Typhoon Nepartak

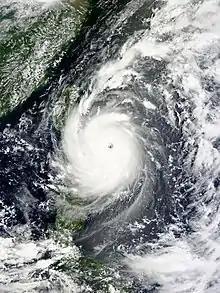
Typhoon Nepartak approaching Taiwan on July 7

After being named, Nerpartak started to accelerate north-westwards, as a subtropical ridge to the north of the system, became better established and acted as the dominant steering mechanism. Over the next couple of days the system gradually intensified further as its upper level outflow improved, as a TUTT cell positioned to the north of Nepartak propagated westwards. Thus, around 12:00 UTC, the JMA upgraded it to a severe tropical storm, and the system developed a large central dense overcast (CDO) with tightly curved convective banding. Both the JMA and the JTWC upgraded Nepartak to a typhoon early the next day, and afterwards the system underwent a period of rapid deepening. The system entered the Philippine Area of Responsibility approximately at 06:00 UTC (14:00 PHT), upon which PAGASA assigned it the local name "Butchoy". Due to low vertical wind shear, excellent dual-outflow channels and very warm sea surface temperatures, above 30°C over the Philippine Sea, the compact and symmetric typhoon acquired annular characteristics and a well-defined eye on the evening on July 5. This prompted the JTWC to upgrade it to a Category 4-equivalent super typhoon around 18:00 UTC. On July 6, the JTWC estimated that Nepartak had become a Category 5-equivalent super typhoon. Featuring a distinct eye, Nepartak reached its peak intensity at around 06:00 UTC, about east-southeast of Taitung, Taiwan. The JMA estimated the central pressure at 900 hPa (26.58 inHg) and ten-minute maximum sustained winds at 205 km/h (125 mph). The JTWC estimated one-minute maximum sustained winds at 285 km/h (180 mph).